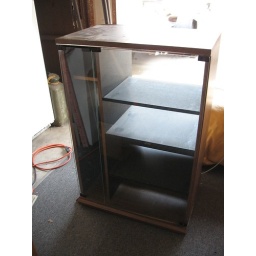
Still in decent shape - just needs cleaning.  Both glass doors are there.